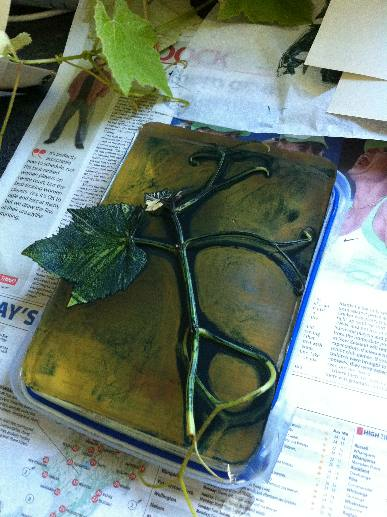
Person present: No